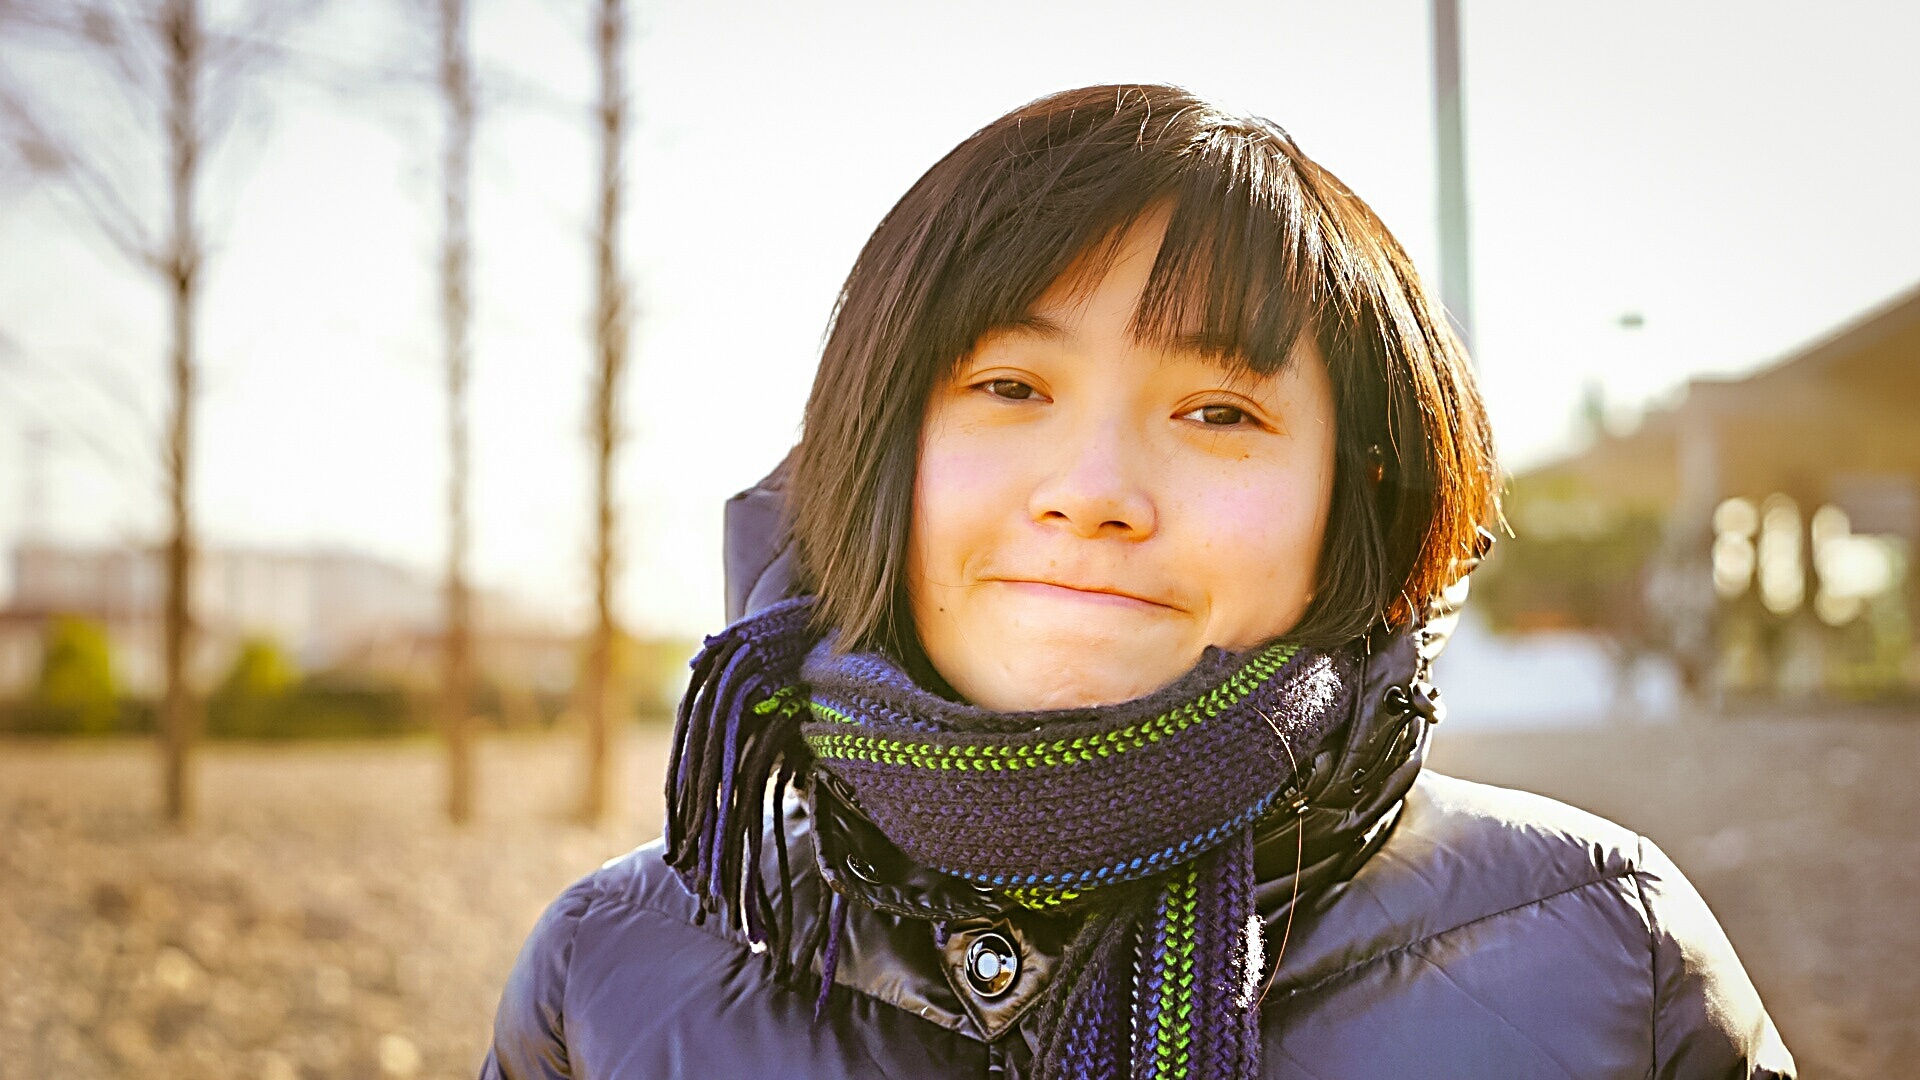
person, people, girl, woman, photography, female, twilight, portrait, color, asia, child, facial expression, smile, face, girls, infant, toddler, eye, head, photograph, skin, backlighting, beauty, china, photo shoot, portrait photography